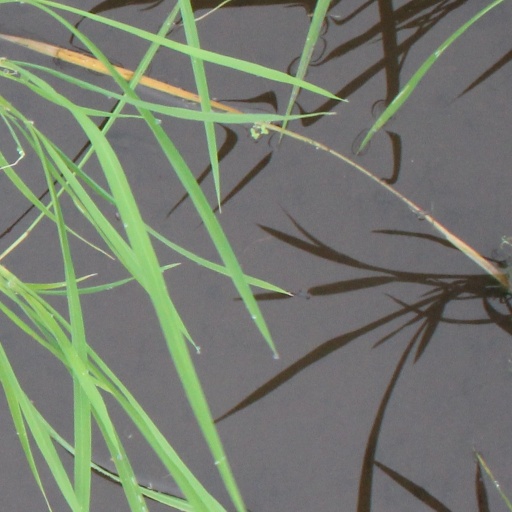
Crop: rice